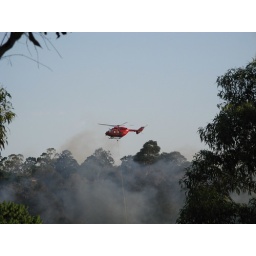
low over the river filing the water bucket